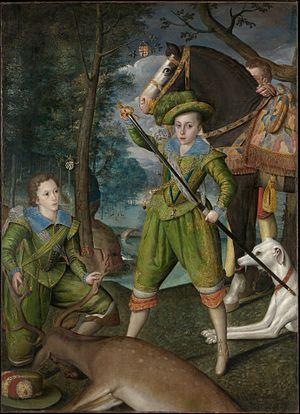
Robert Peake le Vieux est un peintre anglais actif vers la fin du règne de Élisabeth Iʳᵉ d'Angleterre et la majeure partie du règne de Jacques Iᵉʳ d'Angleterre.